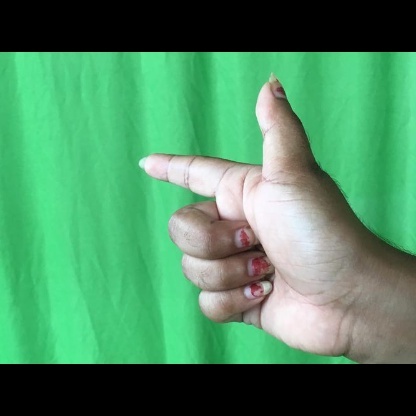
Mudra: Chandrakala